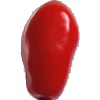
Label: Tomato 2